Siege of Kobanî

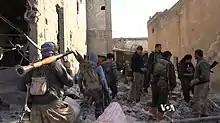
YPG and YPJ fighters in a destroyed part of the town

On 28 November, YPG took the al-Baladia and Azadi yard, as well as Souq al-Hal and the governmental square after IS fighters pulled back from these positions, while an IS reconnaissance drone was shot down above the town. Kurdish fighters captured weapons and ammunition during their advance.